Plymouth Gladiators

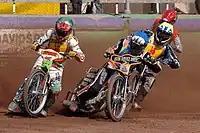
Plymouth versus Oxford in 2007

In 2006, temporary planning permission was awarded for a new speedway track in Plymouth at the St Boniface College playing fields (later to become the Plymouth Coliseum). The Plymouth Devils returned after a 36-year absence to compete in the 2006 Speedway Conference League. During the season the Devils finished first in the regular season table but lost in the play off final to Scunthorpe Scorpions.